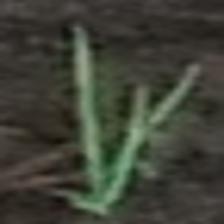
Label: single